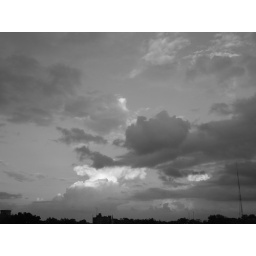
Despite the interesting colours in the other one, I almost like this black &amp;amp; white version better.